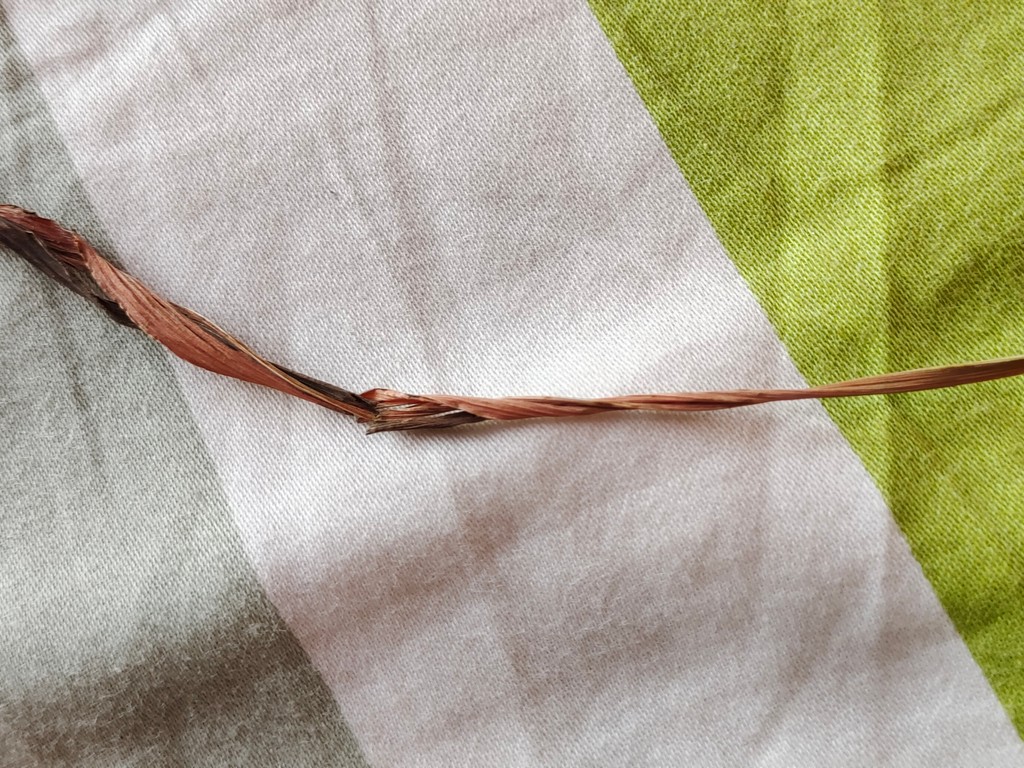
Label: Dried